Giovanni Palmieri (tennis)

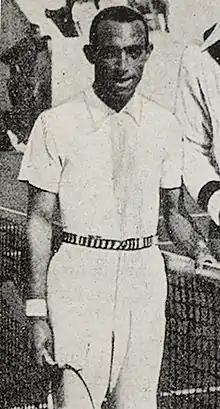

Giovanni Palmieri (11 October 1906 – 13 February 1982) was an Italian tennis player who was active during the 1930s.